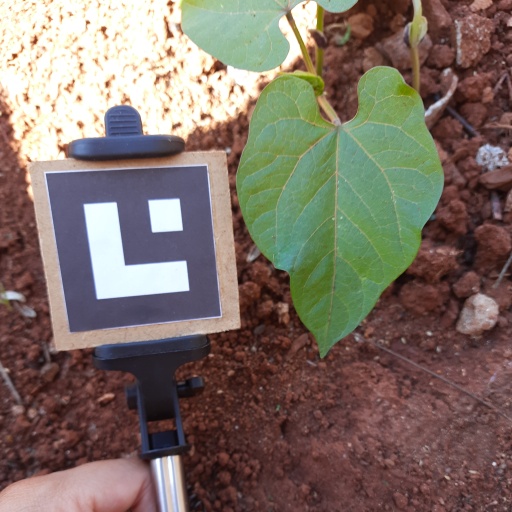
Observations: wavy surface, no eating holes, under shade